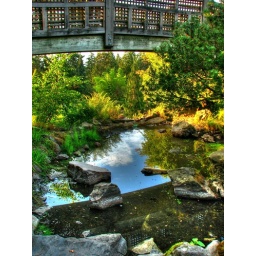
blue sky under the wooden bridge